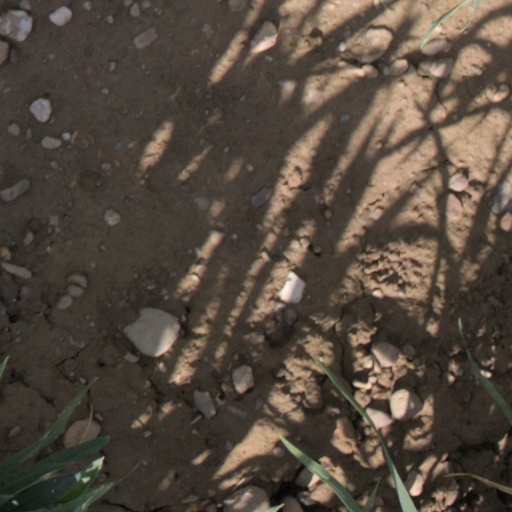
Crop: wheat